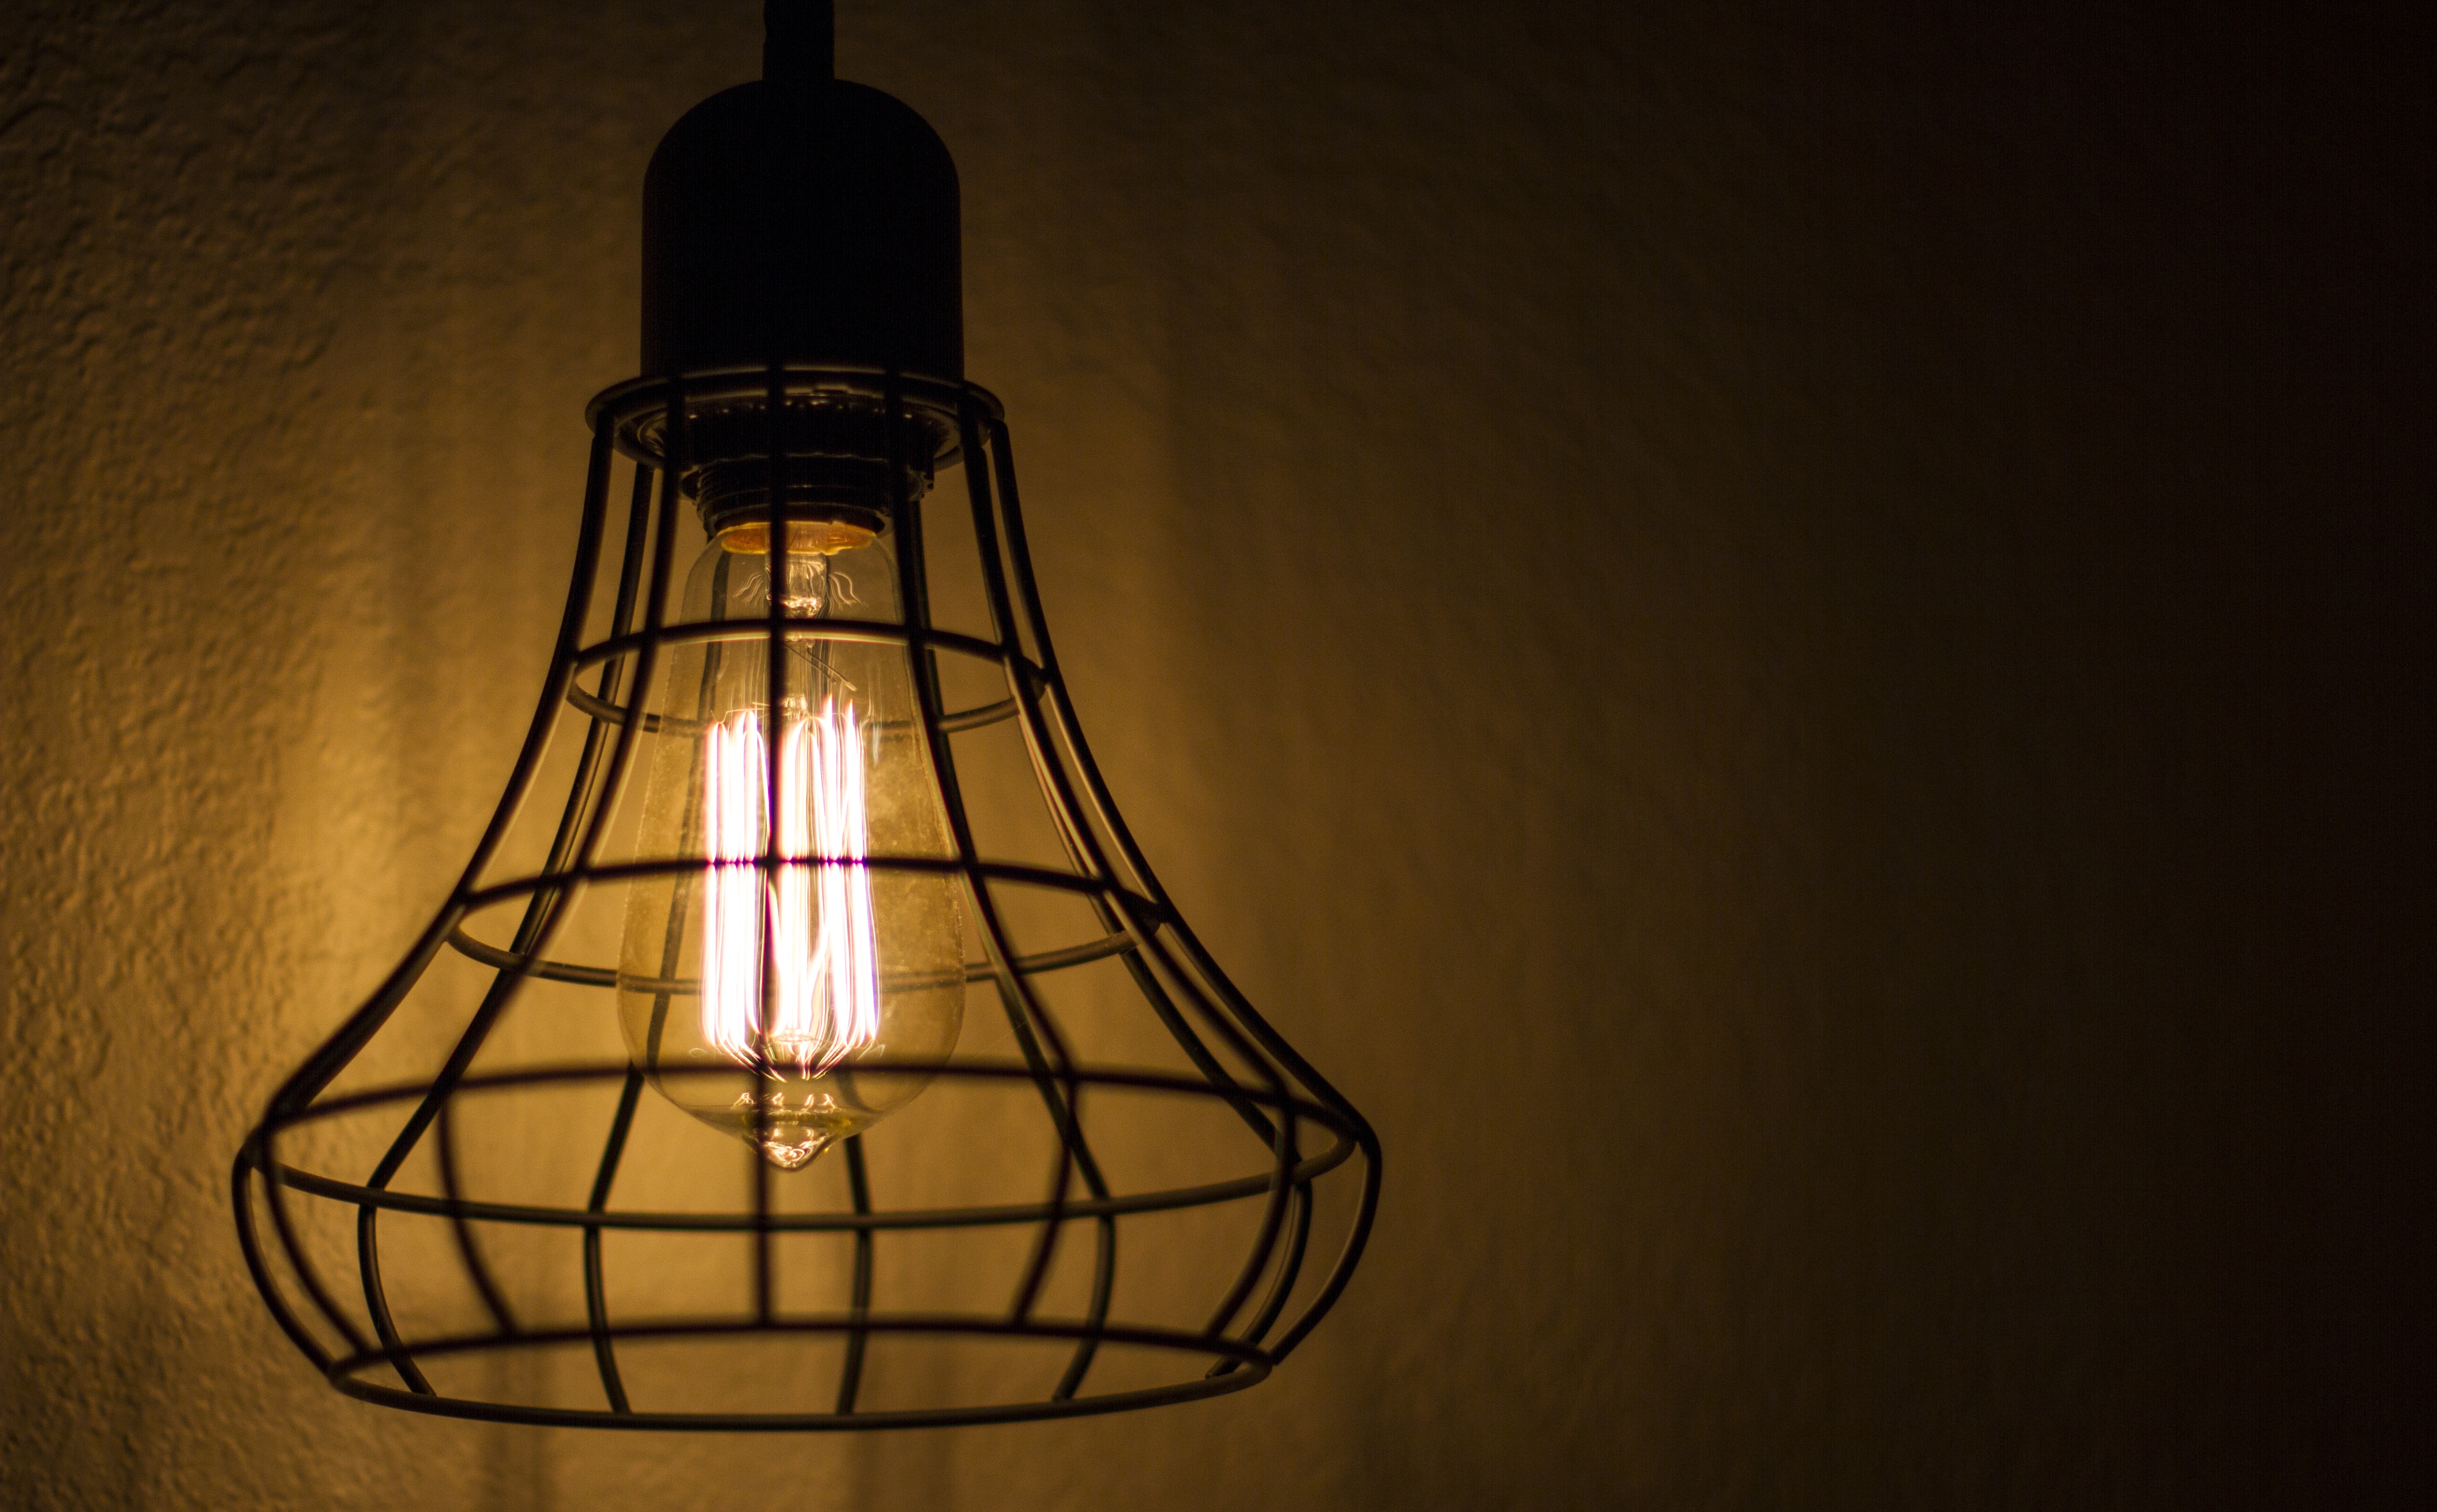
light, glass, old, wall, rustic, lantern, lamp, lighting, light fixture, chandelier, idea, blog, incandescent light bulb